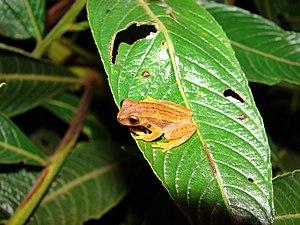
Dendropsophus nanus est une espèce d'amphibiens de la famille des Hylidae.